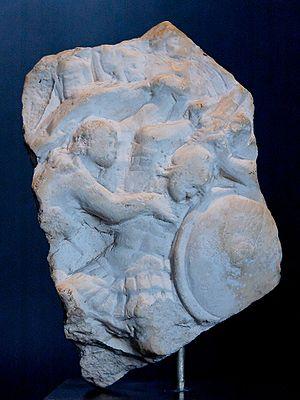
Table iliaque représentant le combat de Ménélas et Pâris pour Hélène